Bhagya Debata

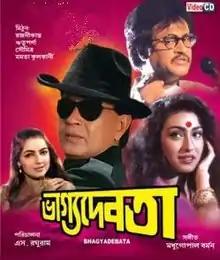
Promotional poster

Bhagya Debata ( Angel of destiny) is a 1995 Indian Bengali-language film directed by Raghuram, a dance choreographer in South Indian cinema, starring Mithun Chakraborty, Soham Chakraborty, Soumitra Chatterjee, Mamta Kulkarni, Rituparna Sengupta and Puneet Issar. Tamil film actor Rajinikanth made a special appearance and his only film where he has acted in Bengali language till date.